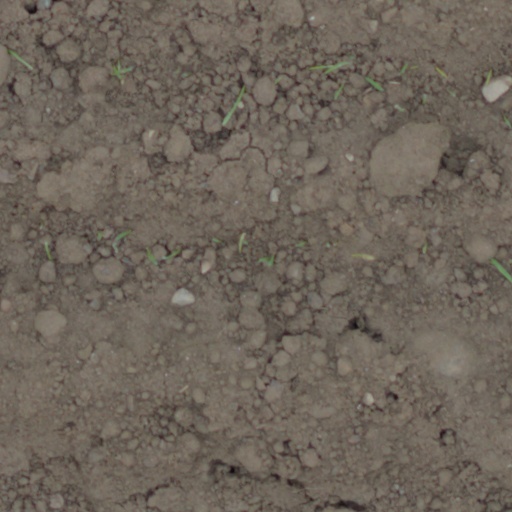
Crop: wheat